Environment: real
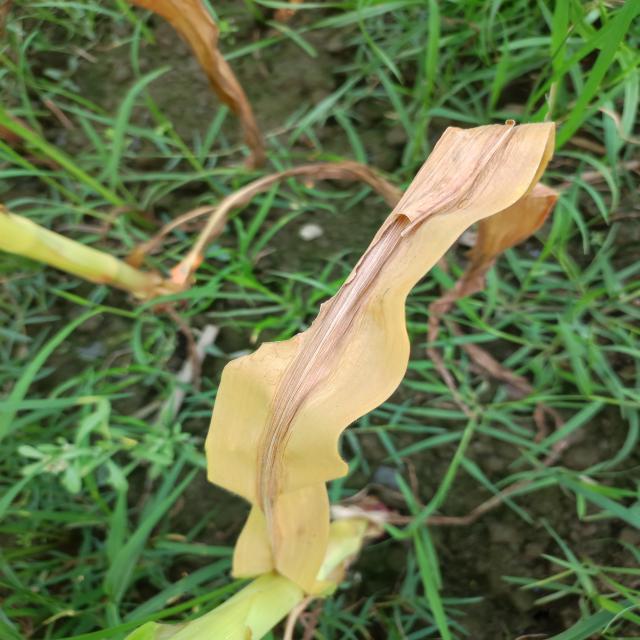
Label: nitrogen_deficiency